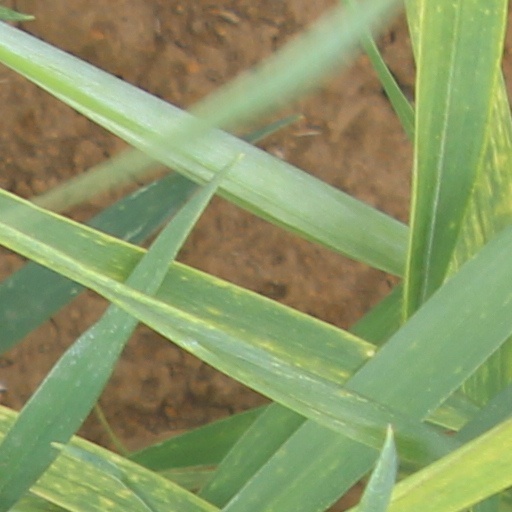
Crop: wheat